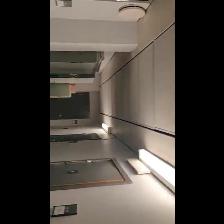
Label: NonHuman